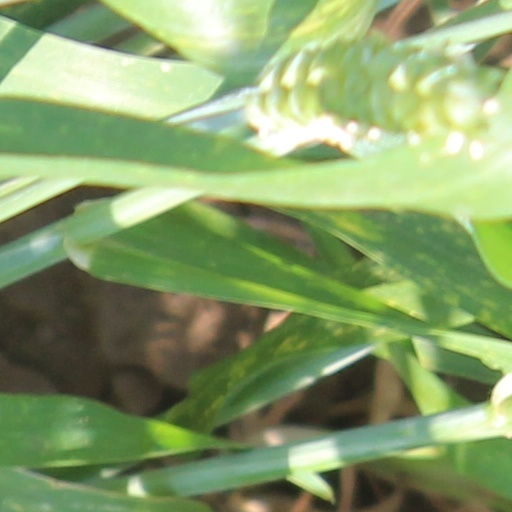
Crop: wheat